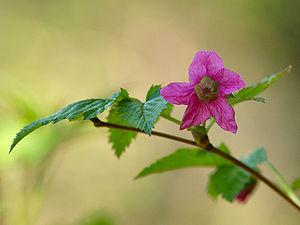
La Ronce remarquable, également nommée Ronce admirable ou encore Ronce élégante en Français québécois, est une espèce d'arbuste qui fait partie des Ronces de la famille des Rosacées, originaire de la côte occidentale de l'Amérique du Nord.